Isotta Gervasi

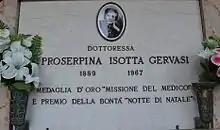
Tombstone of Isotta Gervasi located in the city of Cervia (Cervia Cemetery)

In 1963 in the city of Cervia, Gervasi was awarded the "Prize of Goodness. Christmas night" as a token of gratitude for her continuous devotion to her work. Subsequently, in 1965, she was the first woman to be honored, as a "magnificent example of altruism that highly honors the profession of the doctor" with the "Doctor's Mission Award" from the Carlo Erba Foundation. After this recognition, which gave her national fame, the Italian press began to take an interest in her figure, particularly after discovering that a female physician had been operating in Romagna since 1919. As a result, Gervasi had the cover of an issue of the "Tempo Medico" magazine, signed by Guido Crepax, dedicated to her. This success embarrassed her" she had always been quiet and reserved, and was almost annoyed by too much media attention.